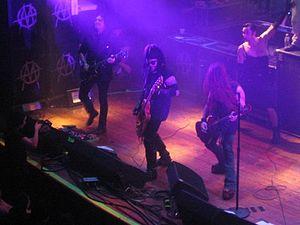
La musique post-industrielle définit une variante de genres musicaux connexes ayant émergé au début des années 1980, caractérisés par un mélange de divers éléments sonores à la musique industrielle. Le terme d'« industrielle » est pour la première fois utilisé au milieu des années 1970 par les musiciens du label Industrial Records. Dès lors, un nombre de labels et de musiciens sont décrits sous le terme « indus ». La scène se répand à l'international, et est particulièrement bien représentée en Amérique du Nord, en Europe, et au Japon. Le sous-genre post-industriel le plus à succès est le metal industriel.
Revolting Cocks [ɹɪvəʊltɪŋ kɑks], souvent abrégé Revco, est un groupe de musique industrielle belgo-américain. Formé en 1985 par Al Jourgensen et les musiciens belges Luc Van Acker, Patrick Codenys et Richard 23, le groupe compte un total de neuf albums studio. Le premier titre du groupe s'intitule No Devotion, publié au label Wax Trax! Records. Revolting Cocks se sépare en 2010.